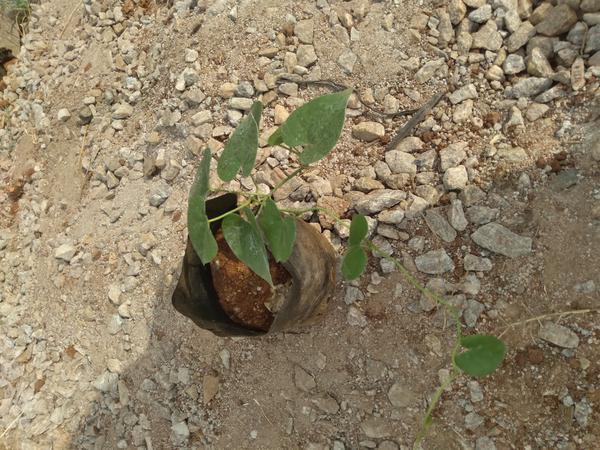
Plant: Amruta_Balli